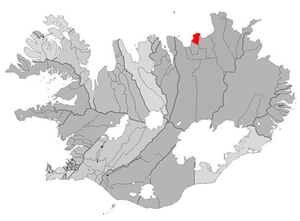
Tjörneshreppur est une municipalité du nord de l'Islande.